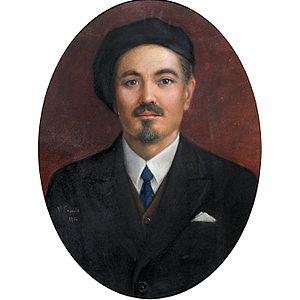
Vincenzo Caprile, né le 24 juin 1856 à Naples et mort le 23 juin 1936 à Naples, est un peintre italien.